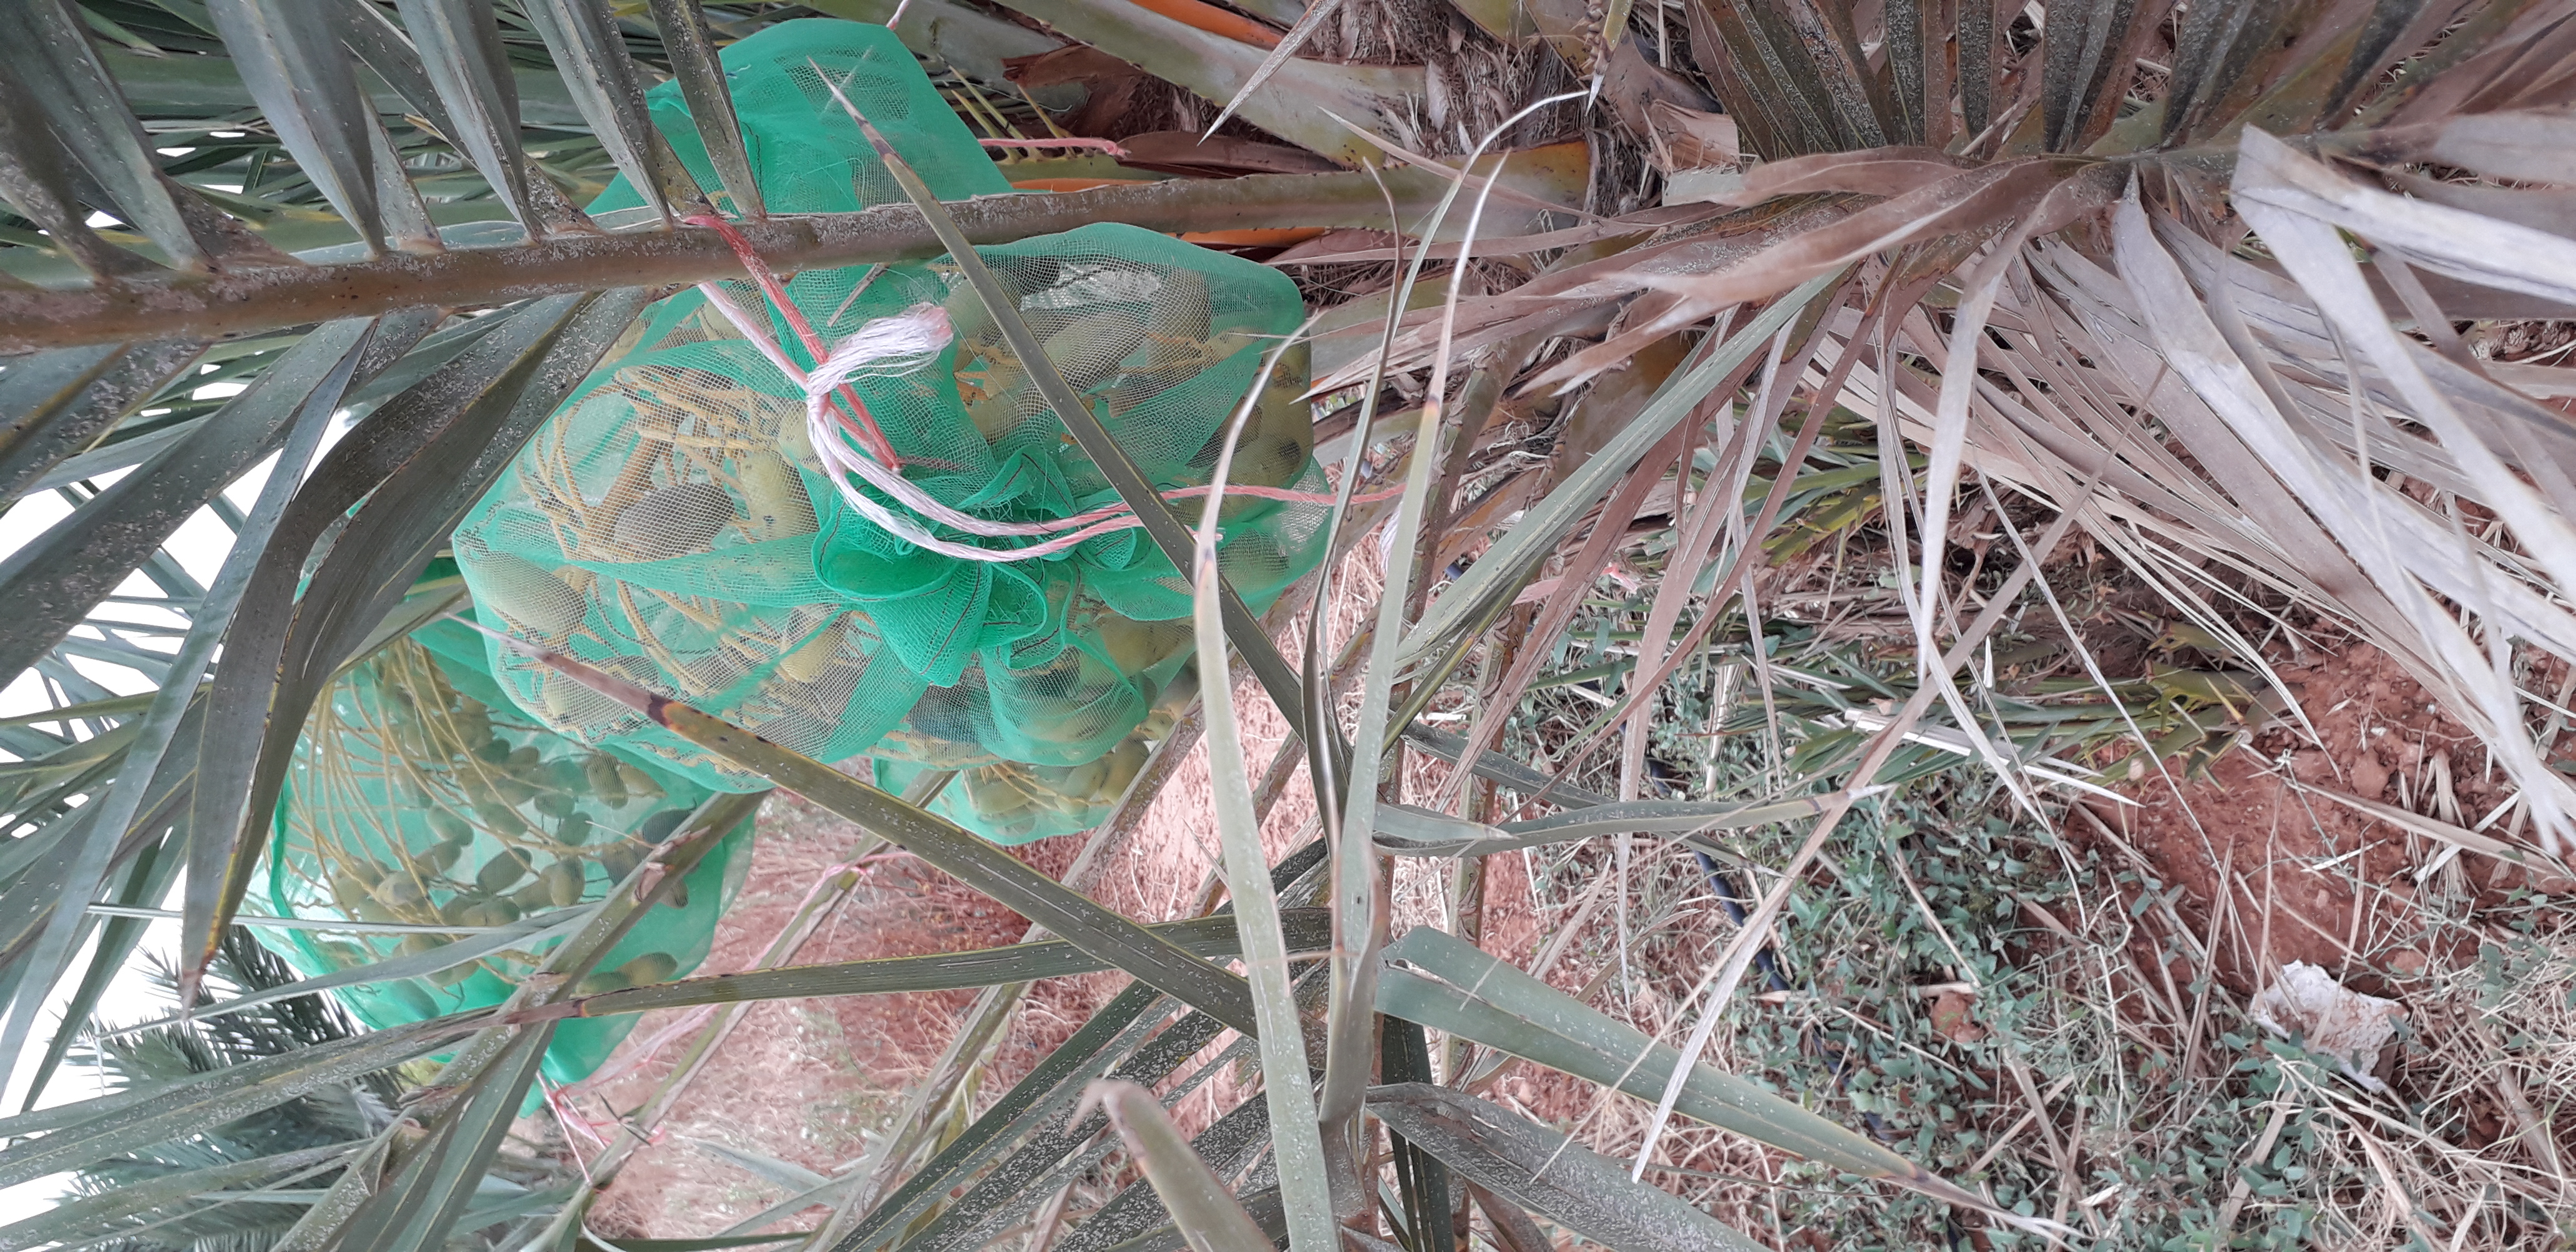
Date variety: Boumajhoul